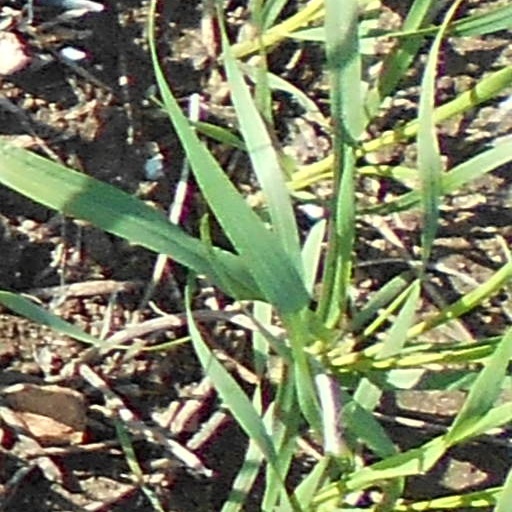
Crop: wheat